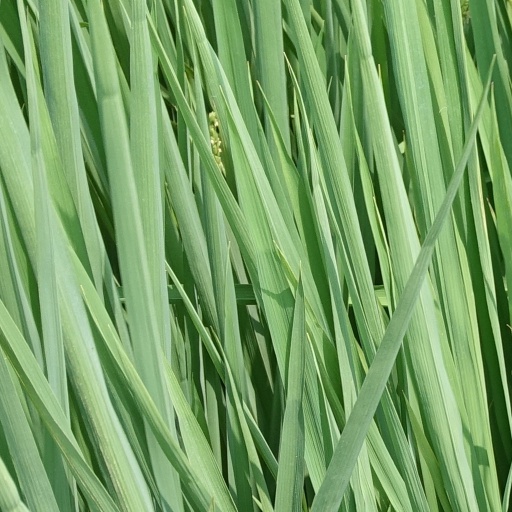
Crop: rice